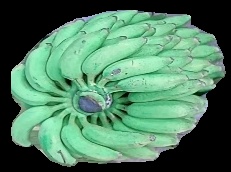
Variety: elakki-bale
Grade: grade1